44th Medical Brigade

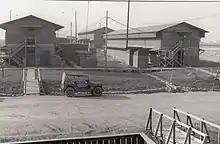
44th Medical Brigade Headquarters, 8500 Area, Long Binh Post, Republic of Vietnam, January 1968

With the increased emphasis on moving units from the Saigon-Cholon-Tan Son Nhut area, the brigade headquarters moved from its suburban villas at 24/8 Truong Quoc Dung to buildings 8528-8532 on Long Binh Post. The two-phased move was accomplished during late September 1967. Being in close geographical proximity to Headquarters USARV, and the USARV Surgeon's Office was notably beneficial in time saved and in alleviating communications problems.